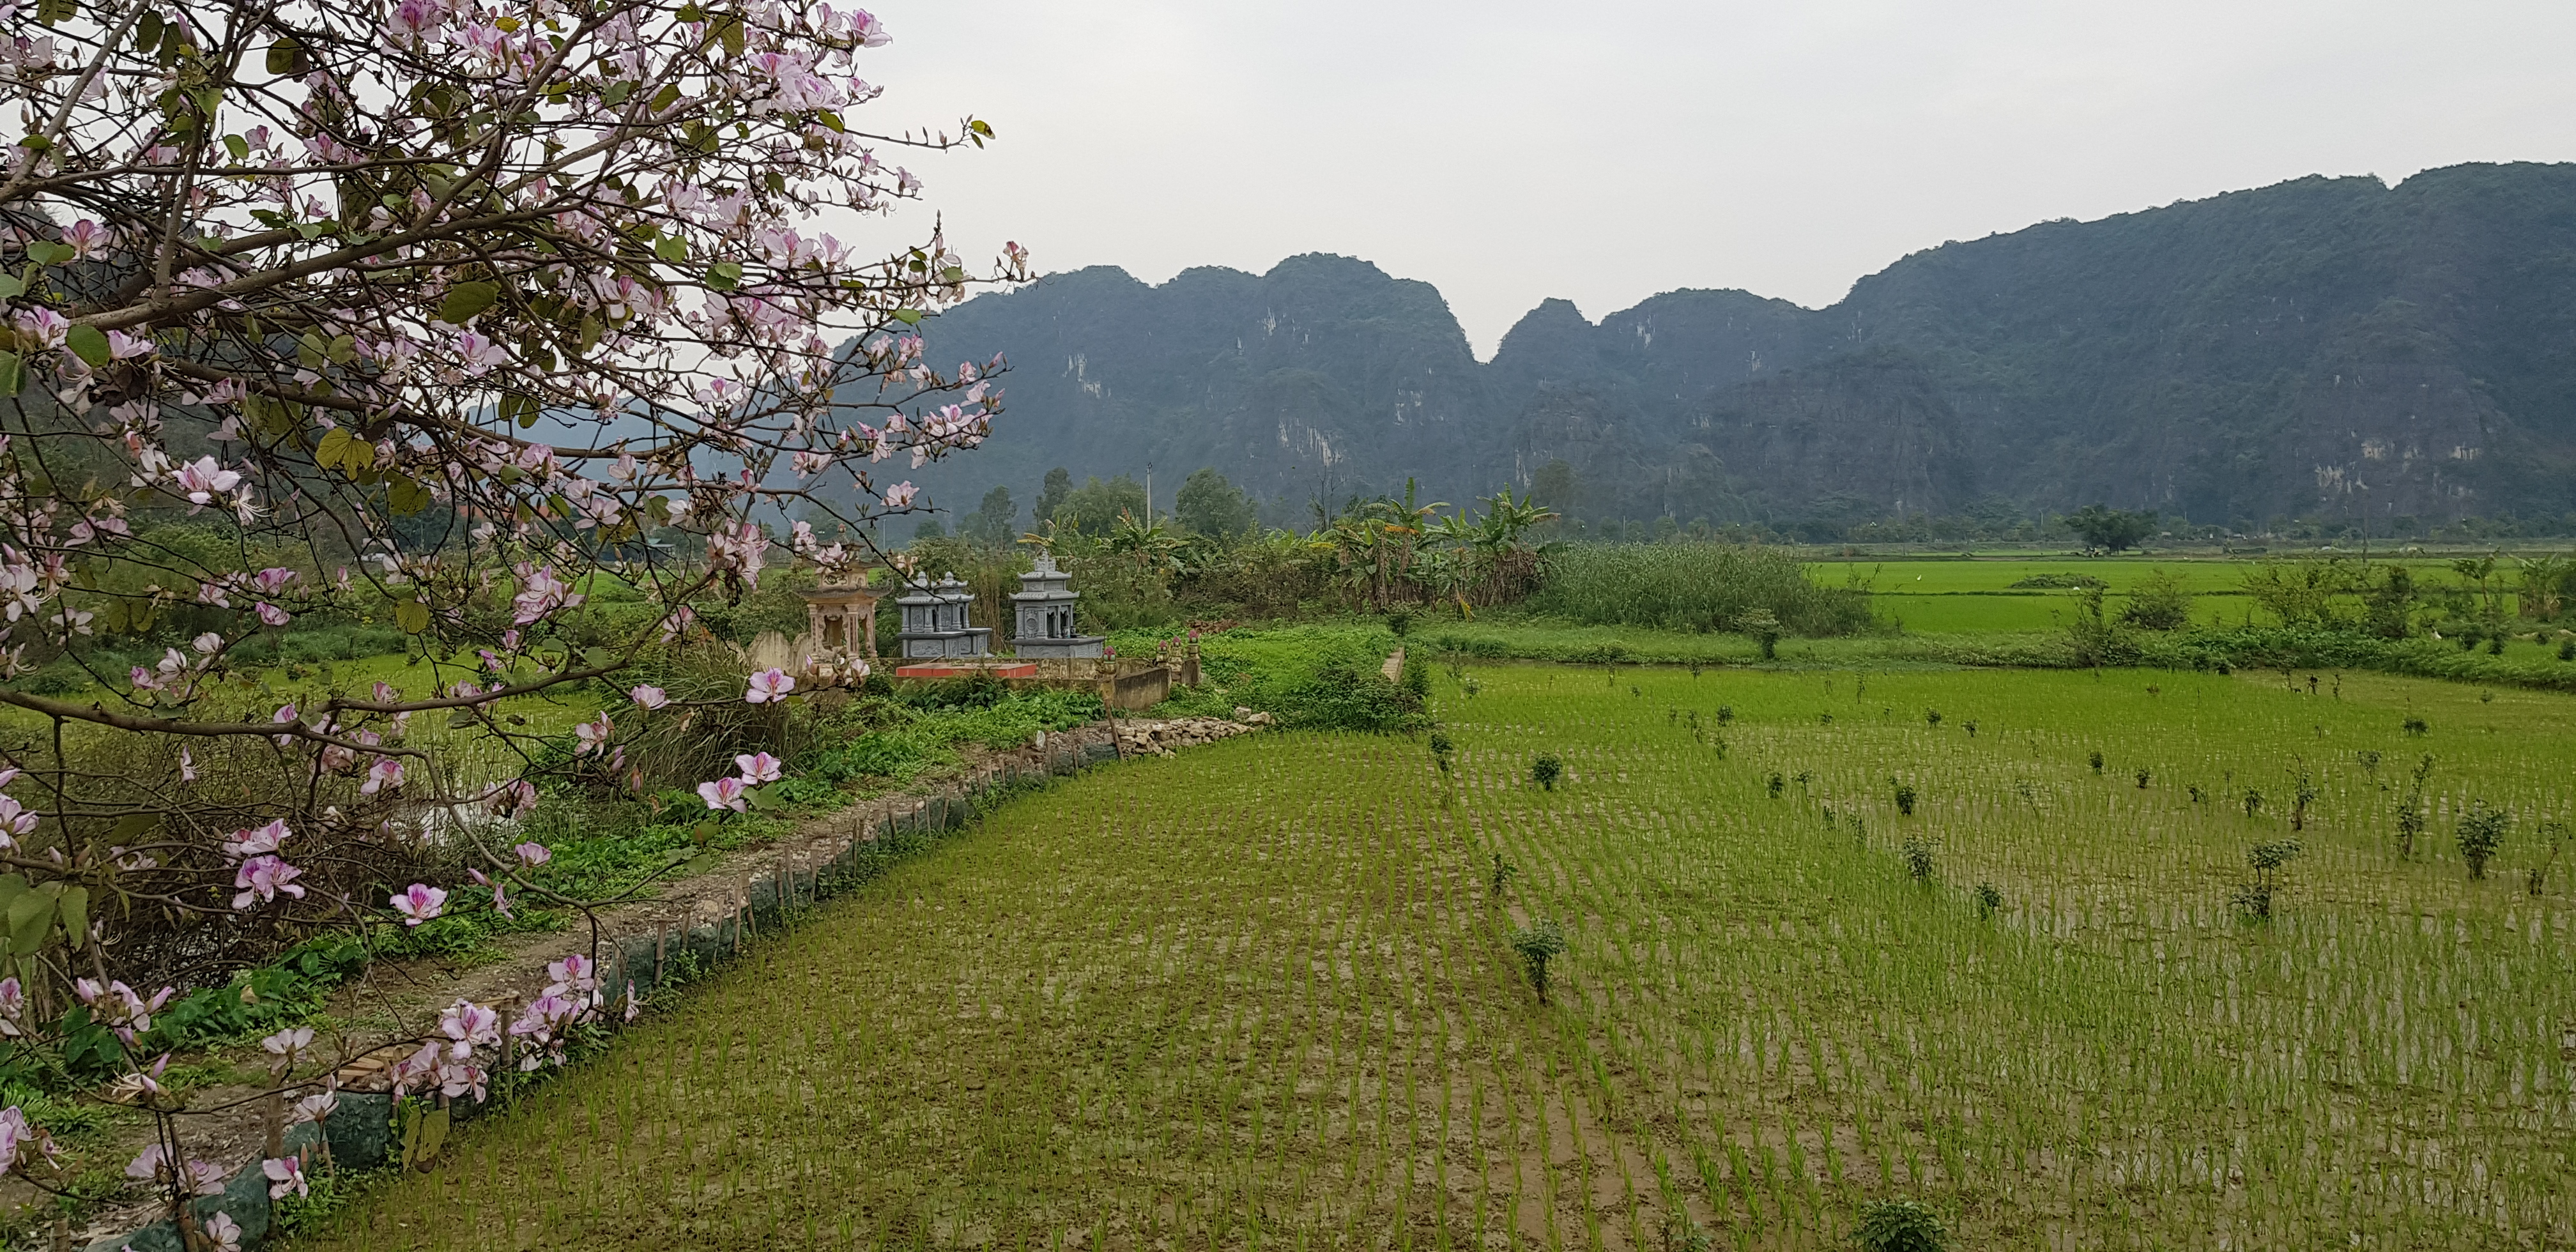
user: text: Những bông hoa ở phía trước có màu gì?
assistant: text: Màu hồng tím

user: text: Cánh đồng trong hình đang trồng loại cây lương thực phổ biến nào ở Việt Nam?
assistant: text: Lúa

user: text: Trong văn hóa Việt Nam, những công trình kiến trúc bằng đá nhỏ giữa cánh đồng thường có ý nghĩa gì?
assistant: text: Là lăng mộ, miếu thờ hoặc nơi thờ cúng tổ tiên